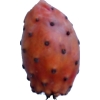
Label: cactus_fruit_red